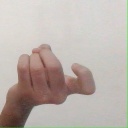
अक्षर: ज